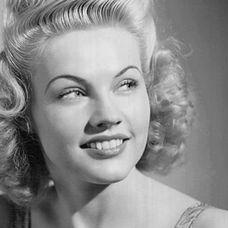
Age: 19